Bridge of Isabel II

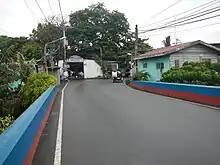
The southern end of the Bridge of Isabel II and the entrance to the former Imus Estate House now Camp Garcia.

The southern end of the bridge lands on General E. Topacio St. at the entrance to the former location of the Estate House of the Recollects, which then owned the Imus Estate "(Hacienda de Imus)", which covers the towns of Imus and Dasmariñas, and parts of Bacoor and Kawit. The estate house was the last stronghold of the Spaniards during the Battle of Imus in September 1896. The location is now the site of "Cuartel" or Camp Pantaleon Garcia, the Cavite headquarters of the Philippine National Police. Only the tall stone walls that surrounds the estate house is what remains of the former property.